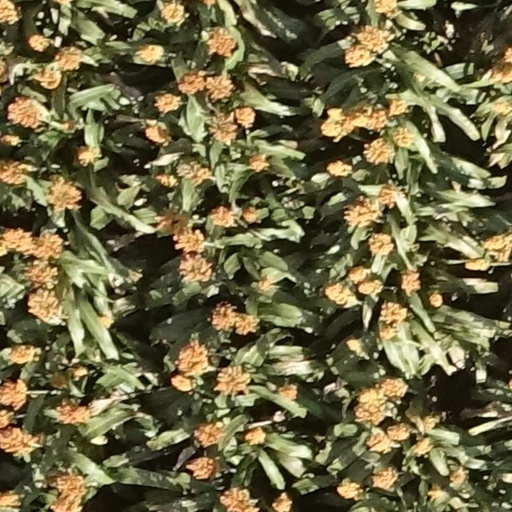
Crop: sorghum